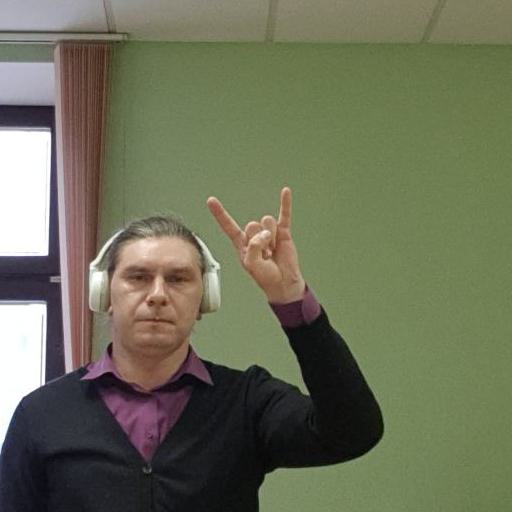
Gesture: rock